Andriy Zadorozhny

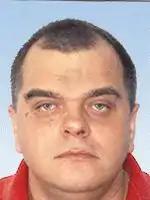
Andriy Viktorovych Zadorozhny

Andriy Viktorovych Zadorozhny (born 21 May 1968 in Kyiv) is a Ukrainian lawyer and human rights activist. People's Deputy of Ukraine of the 9th convocation from the Servant of the People.